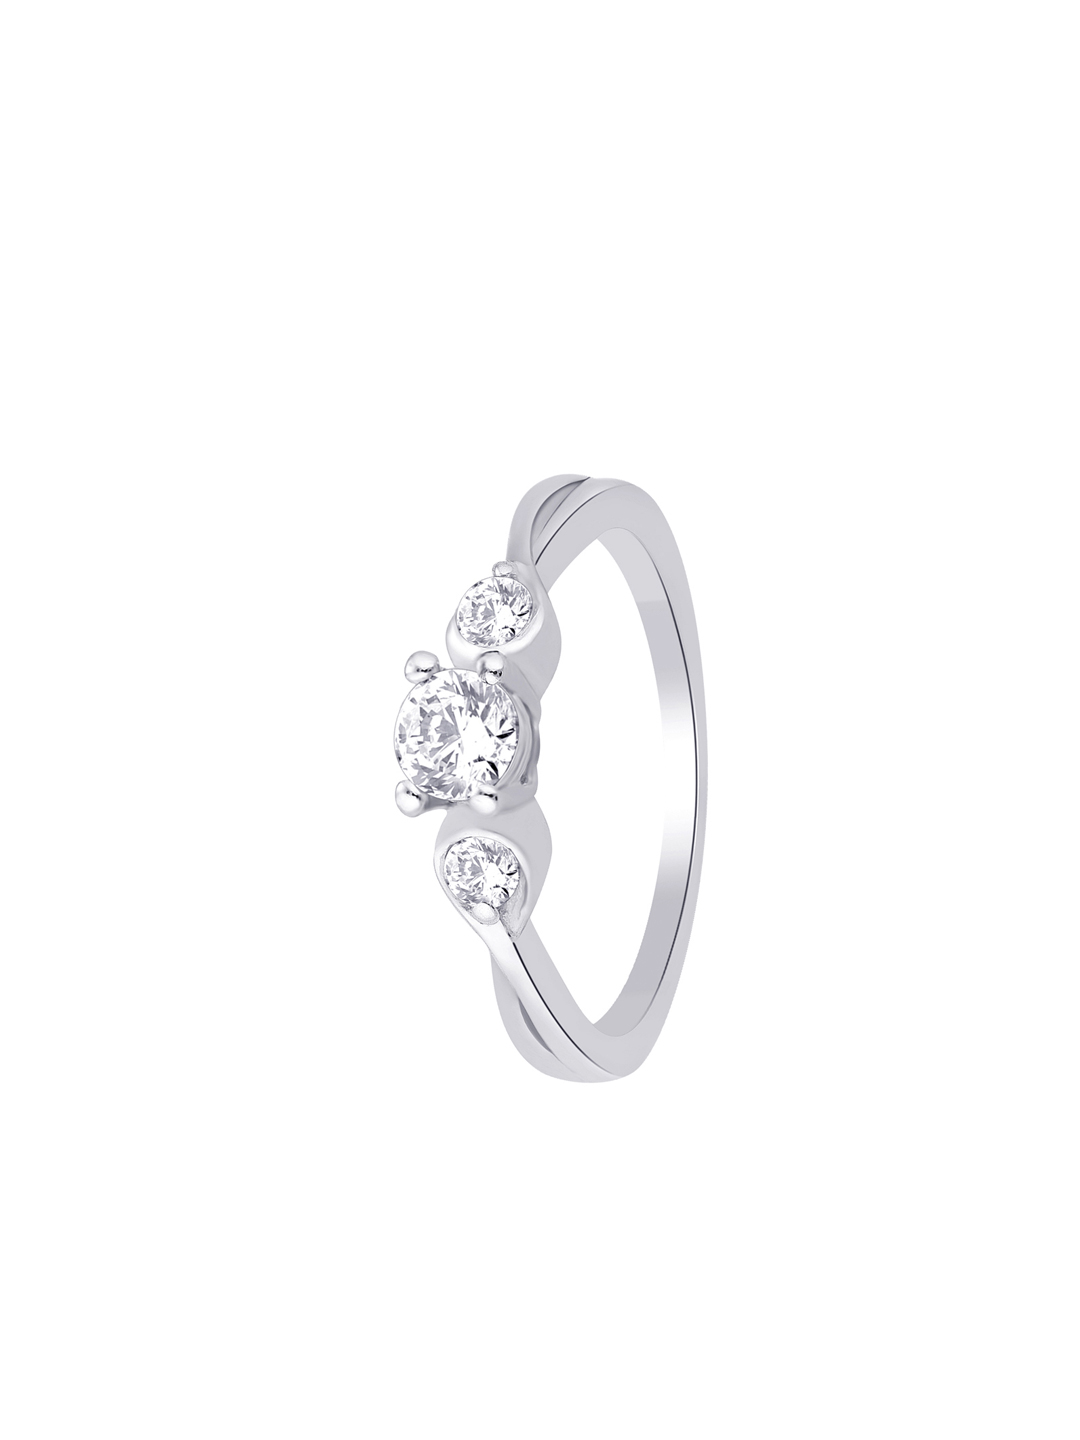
Lucera Women Silver Ring
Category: Accessories / Jewellery / Ring
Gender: Women
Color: Silver
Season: Summer 2012
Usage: Casual